Adam Brody

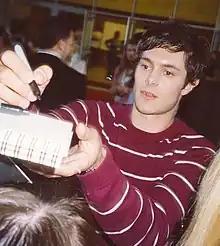
Brody at the 2005 Toronto International Film Festival

After a year of training and auditioning, Brody landed the role of Barry Williams in the television film "Growing Up Brady" (2000) and appeared in the Canadian comedy series "The Sausage Factory". In 2001, he had a minor role in "American Pie 2". Brody's first major television role came in 2002, when he was cast in a recurring role on the third season of the comedy-drama series "Gilmore Girls" as Dave Rygalski, Lane's bandmate and love interest.